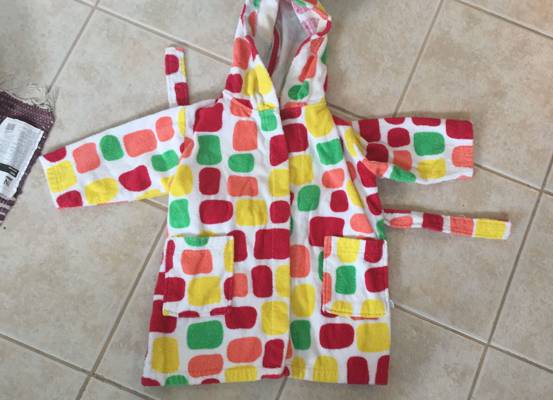
Waste category: clothes